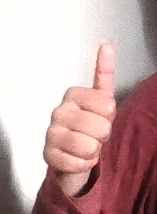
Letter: aleff